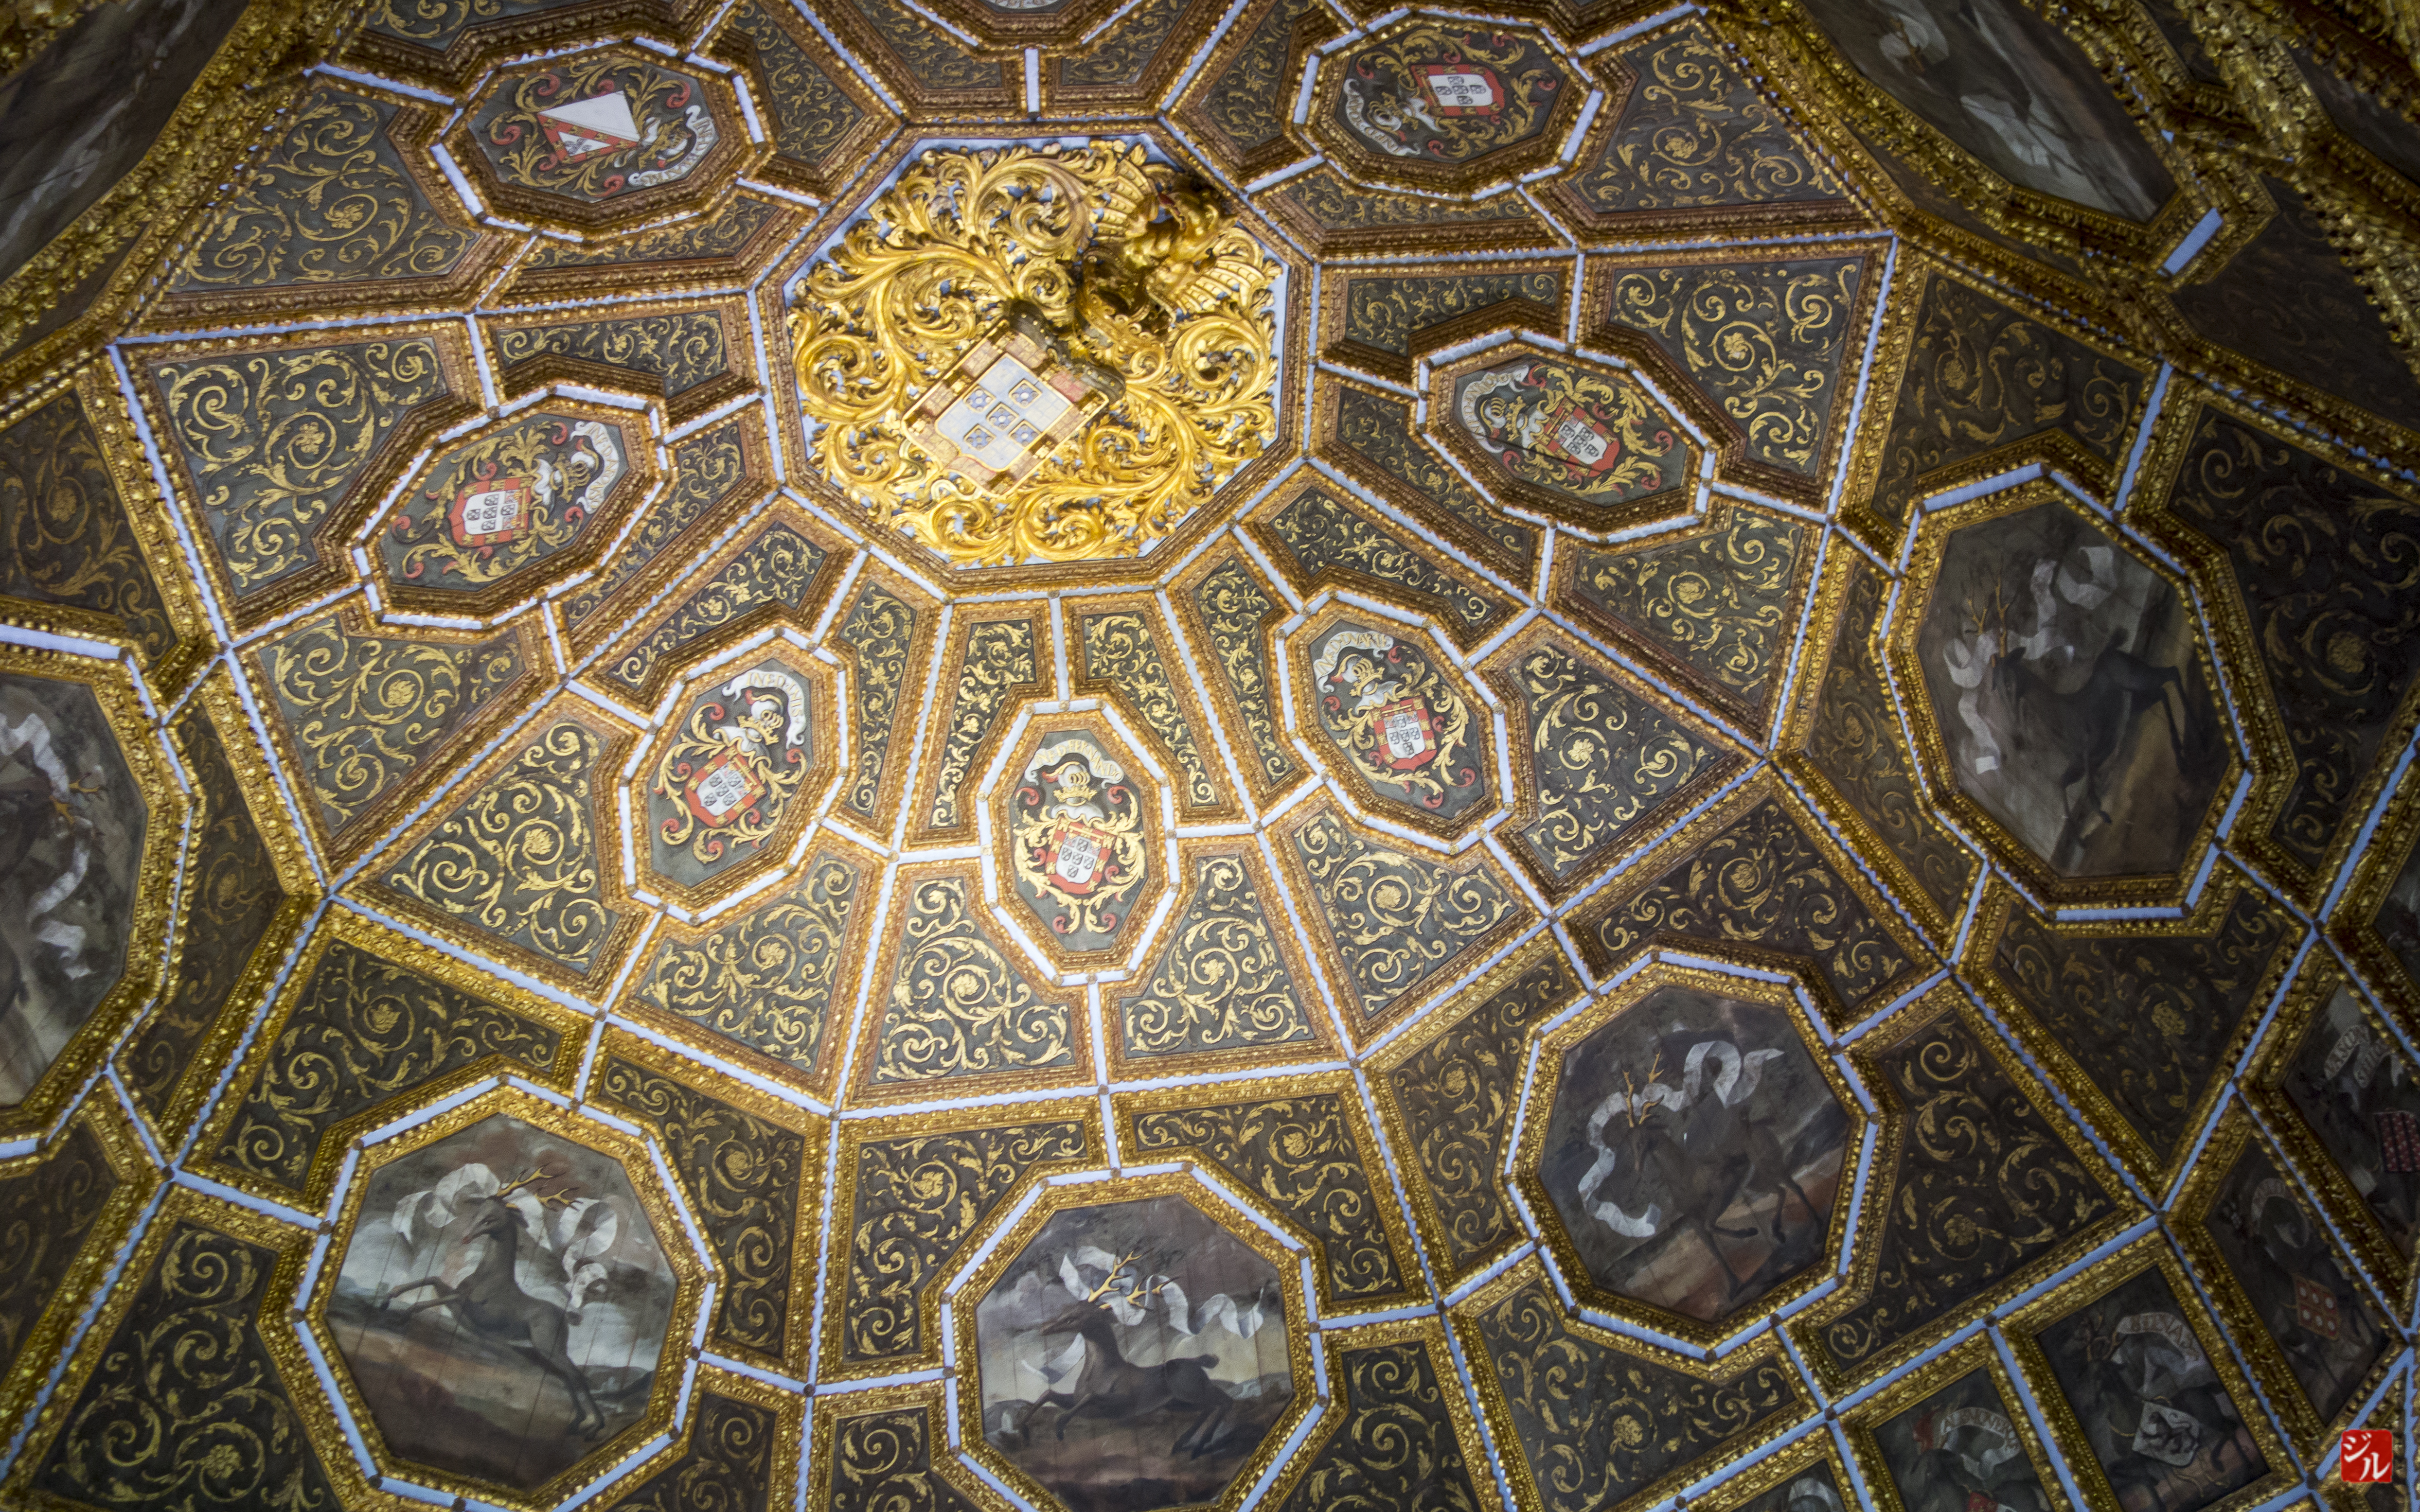
pattern, art, design, symmetry, mosaic, dome, flooring, archaeological site, ancient history